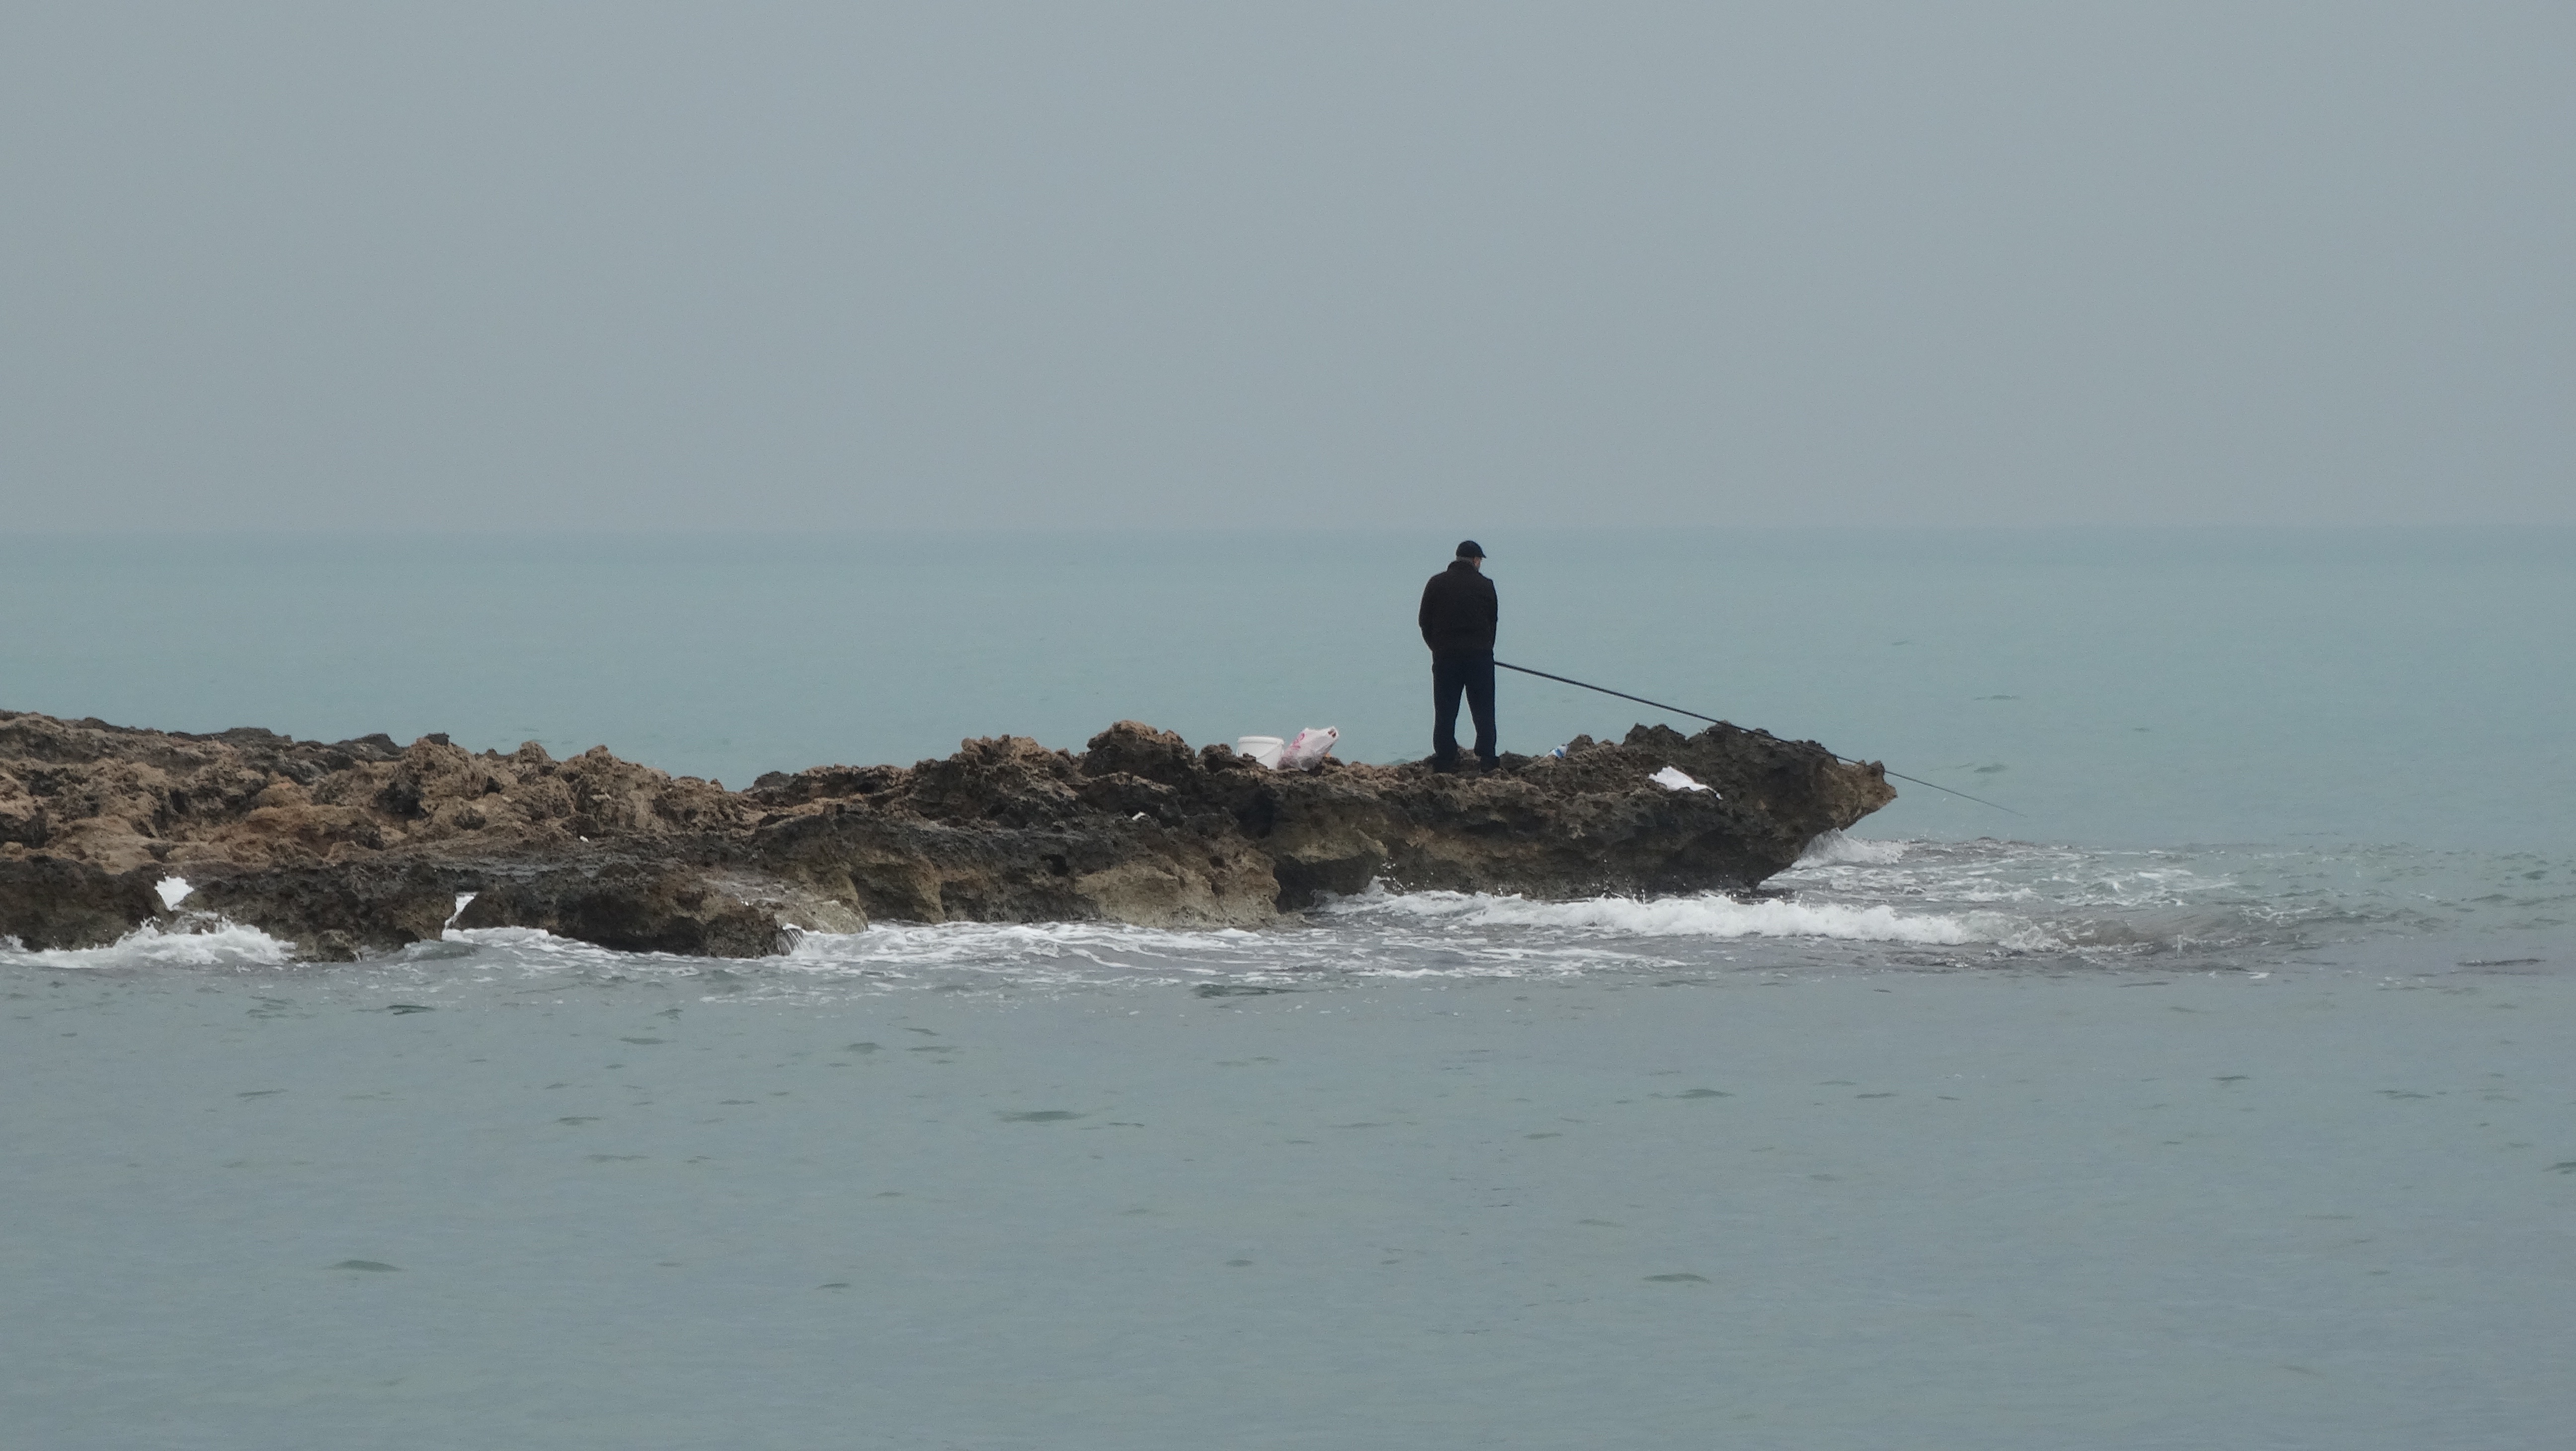
beach, landscape, sea, coast, sand, ocean, shore, wave, wind, fisherman, bay, body of water, rocks, cape, wind wave